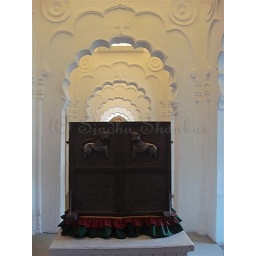
The white archs within the Mehrangarh fort, Jodhpur framing theroyal symbol of the lion presented a picture worth taking.